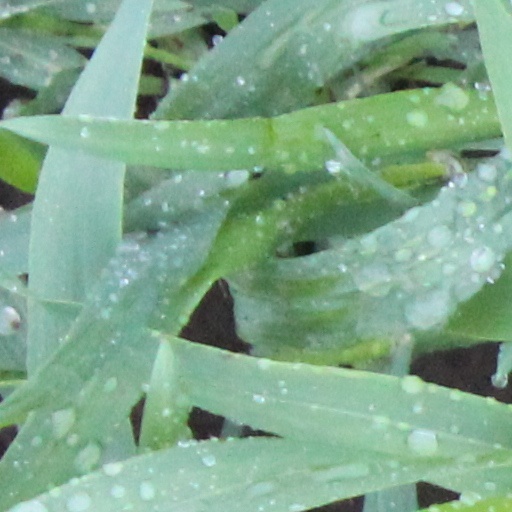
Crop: wheat